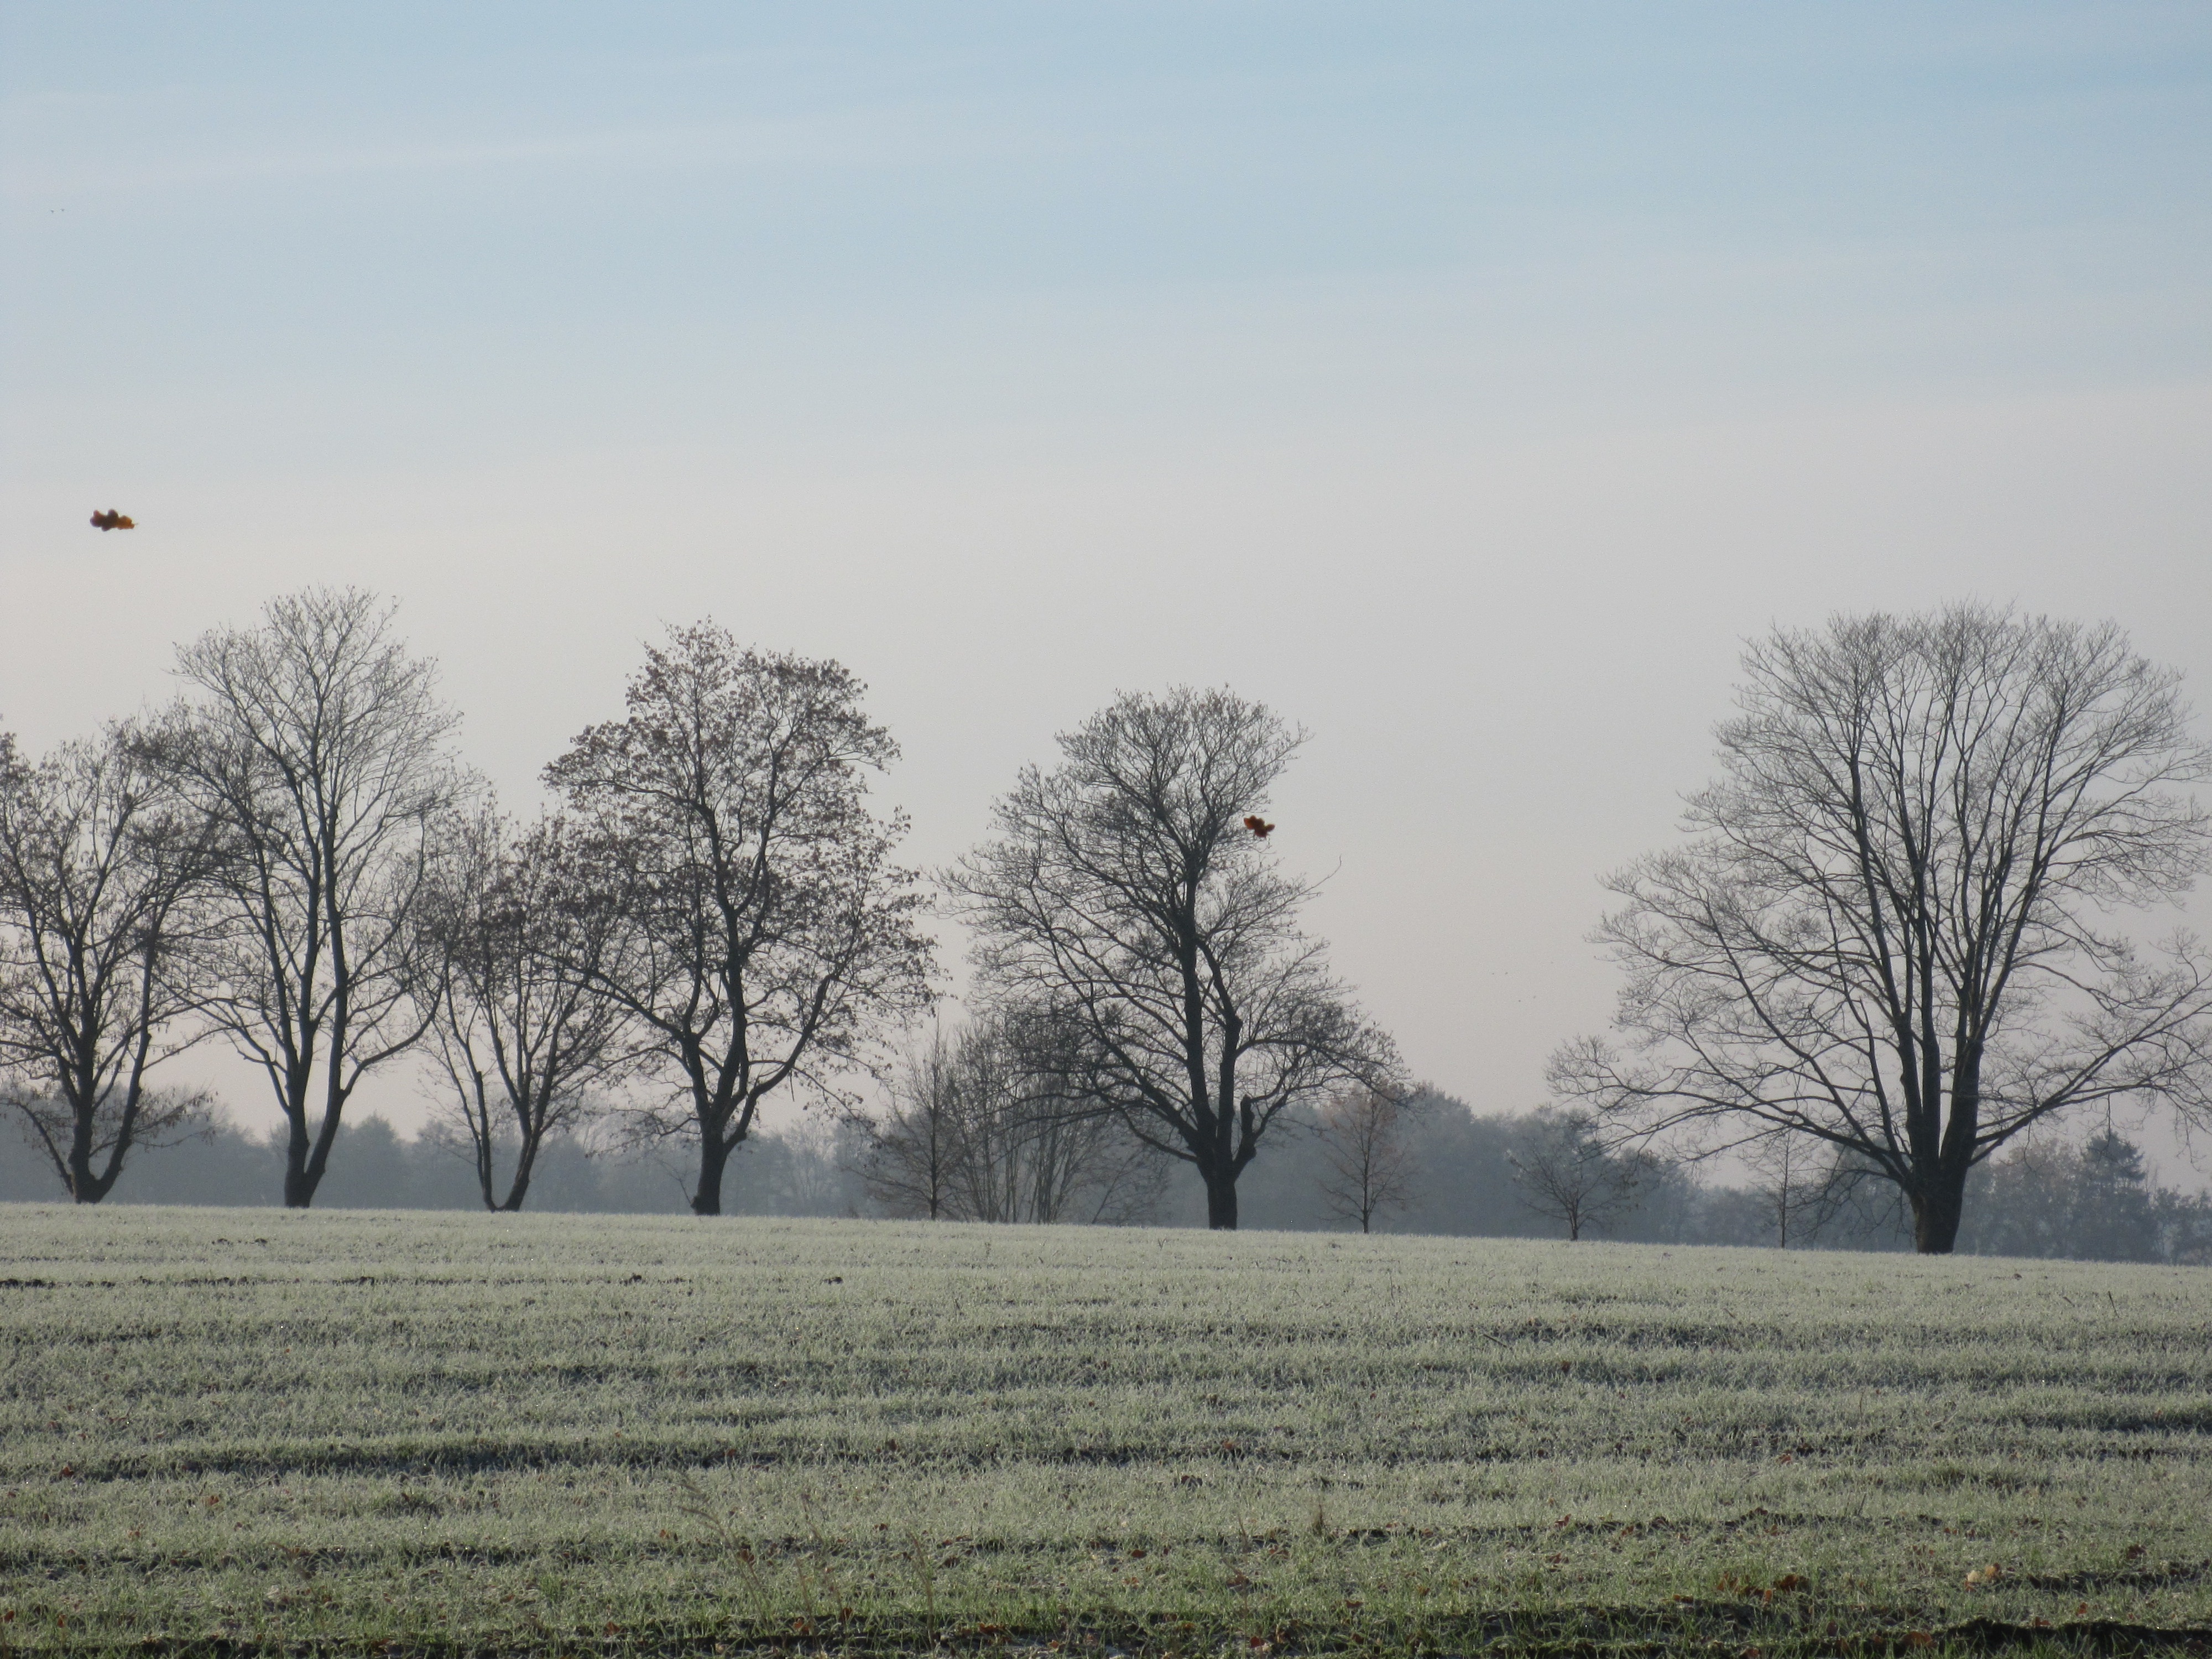
landscape, tree, nature, grass, horizon, branch, snow, winter, cloud, plant, fog, mist, field, prairie, morning, hill, wind, frost, dawn, weather, season, plain, habitat, rural area, edge of field, natural environment, atmospheric phenomenon, woody plant, trees on feldrand